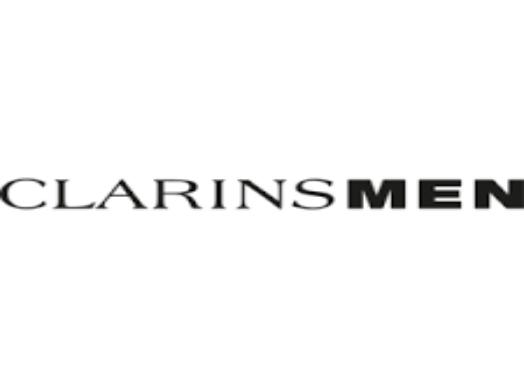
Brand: clarins
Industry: Necessities